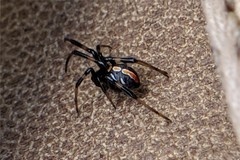
Species: Lactrodectus_hesperus